Chiharadai Station

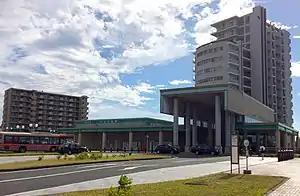
Chiharadai Station, July 2015

is a passenger railway station in the city of Ichihara, Chiba, Japan, operated by the Keisei Electric Railway.